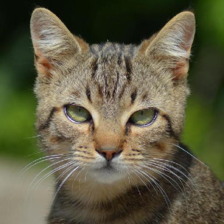
Label: animals